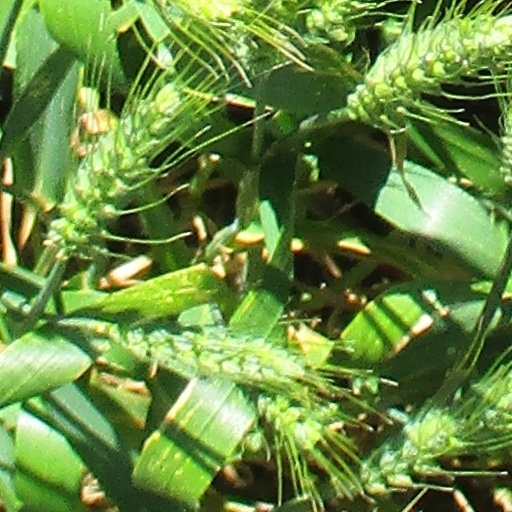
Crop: wheat